Fortress Obetz

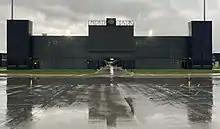
Main entrance of Fortress Obetz athletic facility in Obetz, OH

Fortress Obetz is a multi-purpose sports and entertainment complex in Obetz, Ohio. Its bleacher system holds 6,500 people. Including standing room for events such as concerts, Fortress Obetz can hold nearly 20,000 people. It opened in 2017 on the site of the former Columbus Motor Speedway and hosted the 2020 Ohio High School Football Championship games.